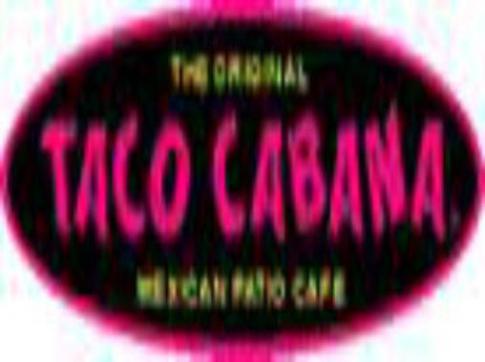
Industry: Food